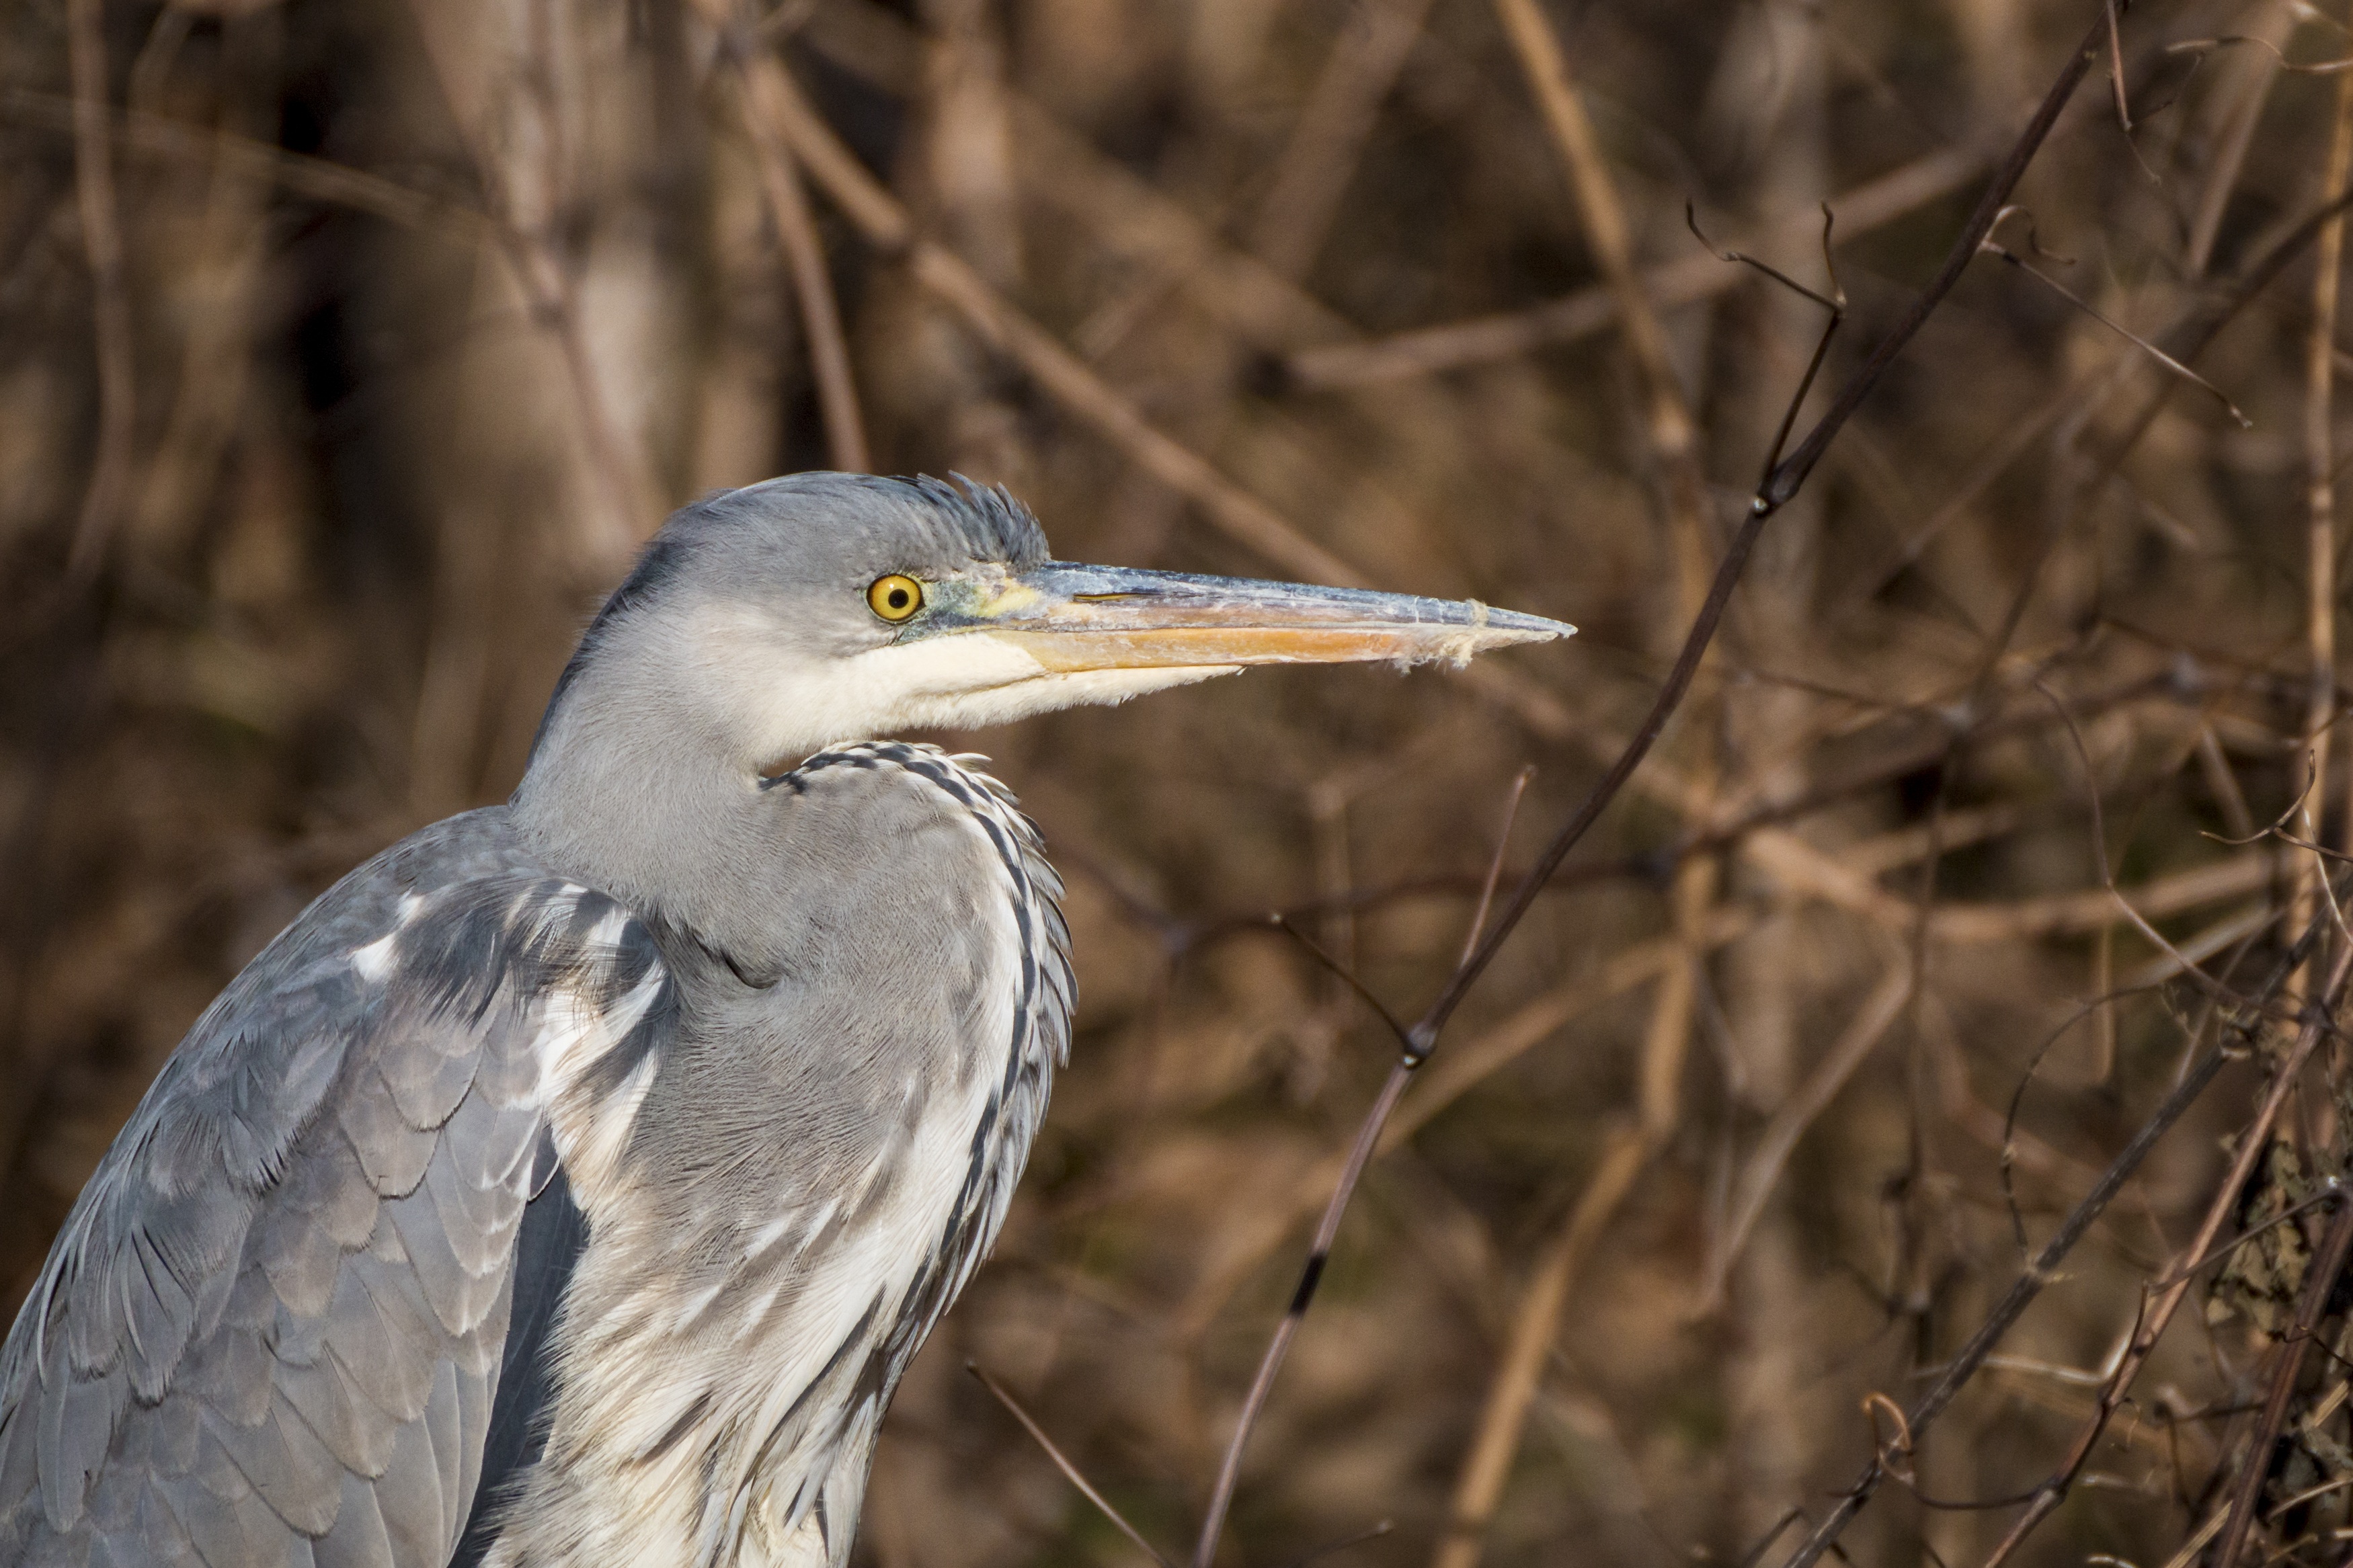
water, nature, bird, wing, animal, wildlife, beak, flight, feather, fauna, plumage, grey, vertebrate, heron, species, water bird, animal world, grey heron, shorebird, green heron